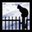
Label: cat